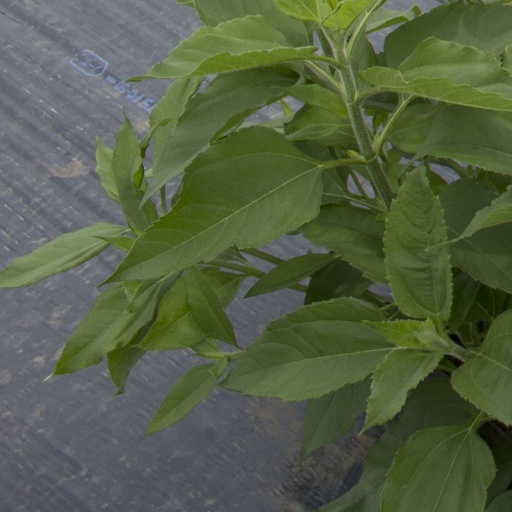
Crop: Jerusalem artichoke